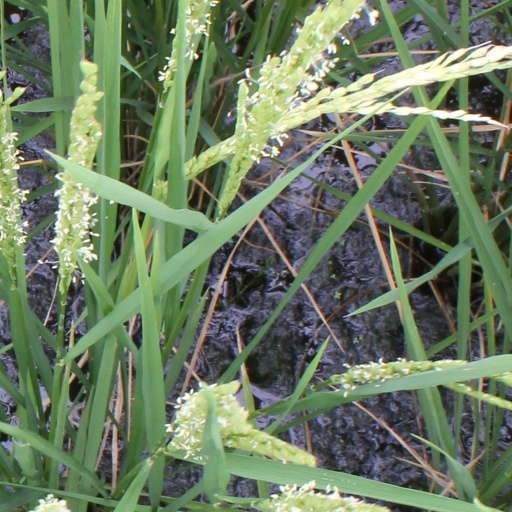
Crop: rice